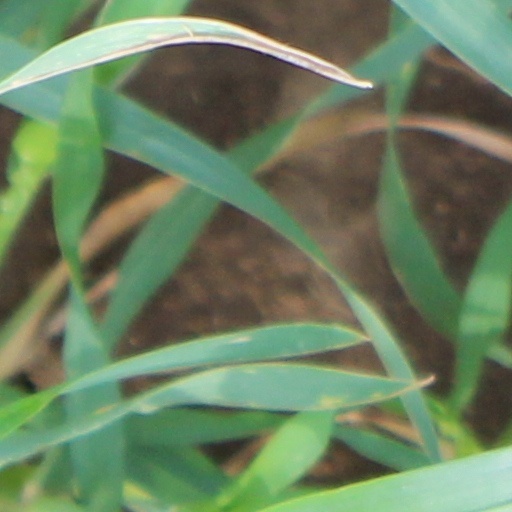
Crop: wheat